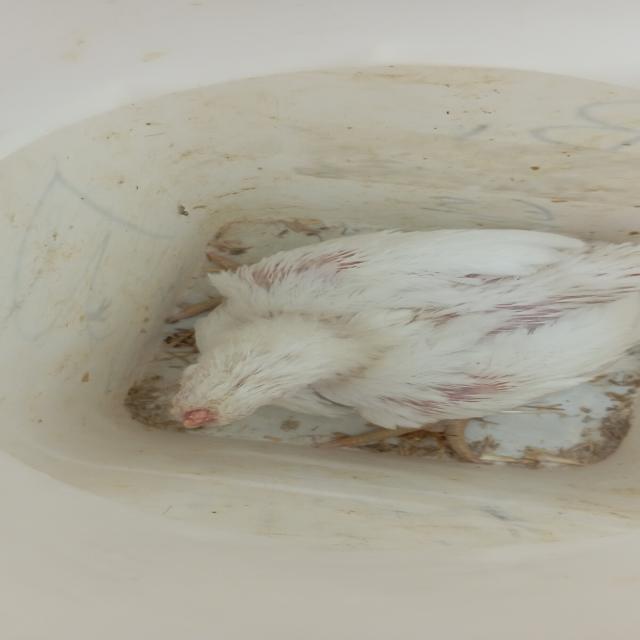
Weight: 1986 g